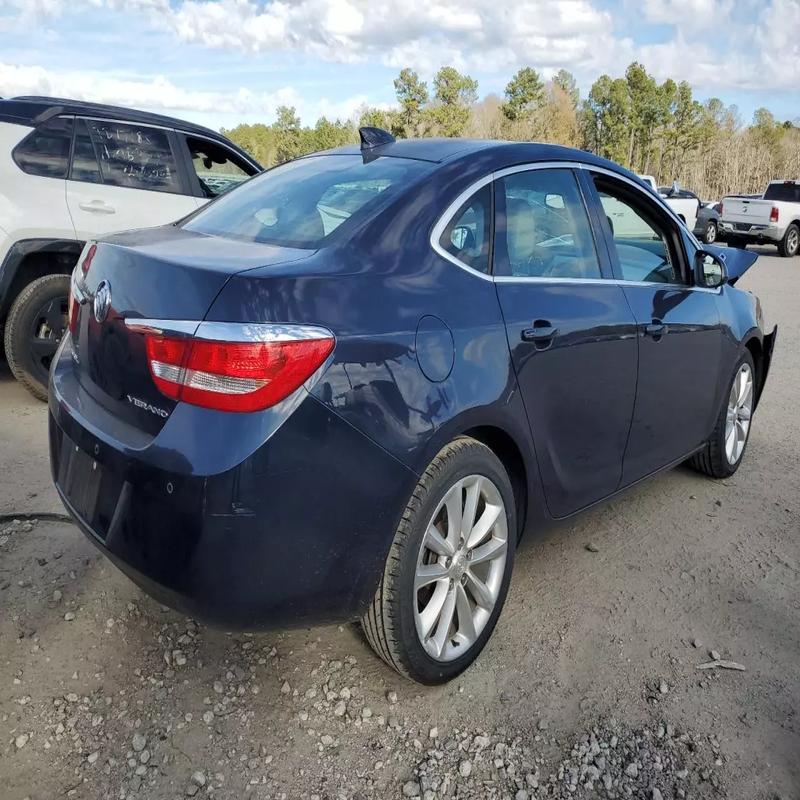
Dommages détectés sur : feu arrière droit, feu arrière gauche, pare-choc arrière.
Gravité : mineur